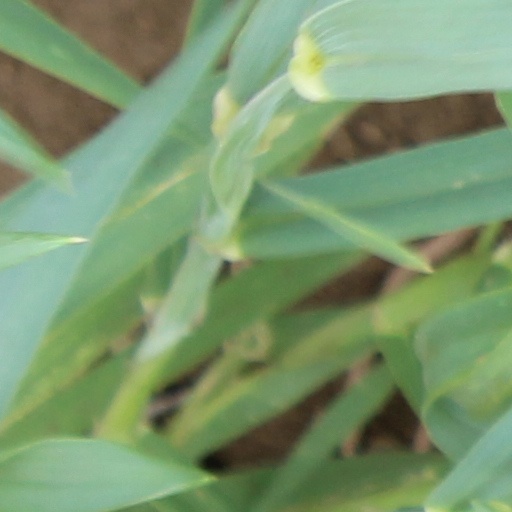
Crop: wheat